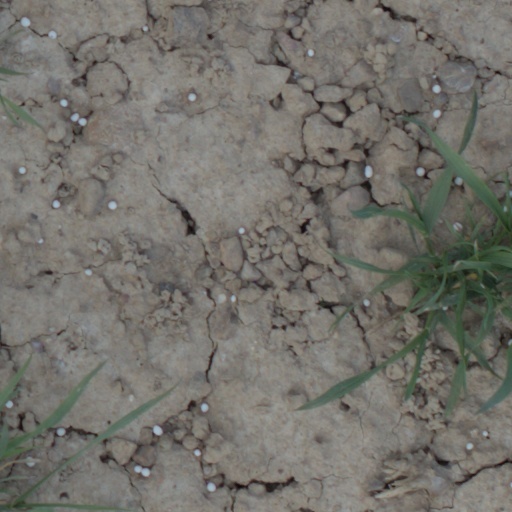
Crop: wheat